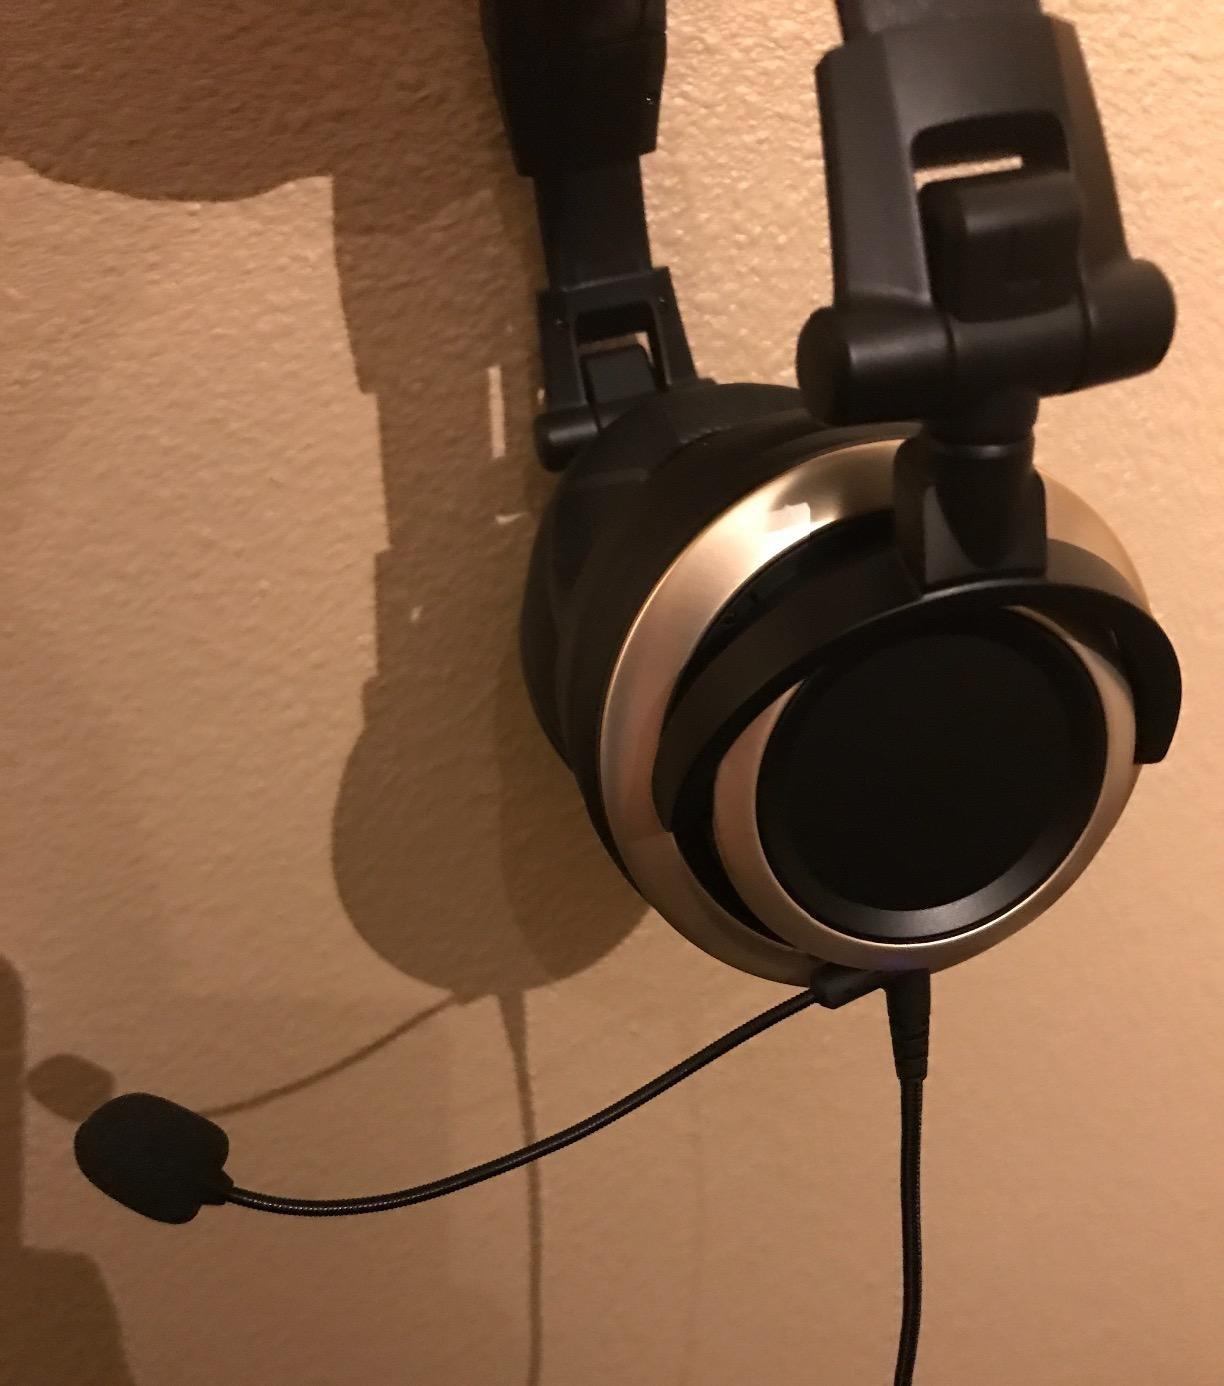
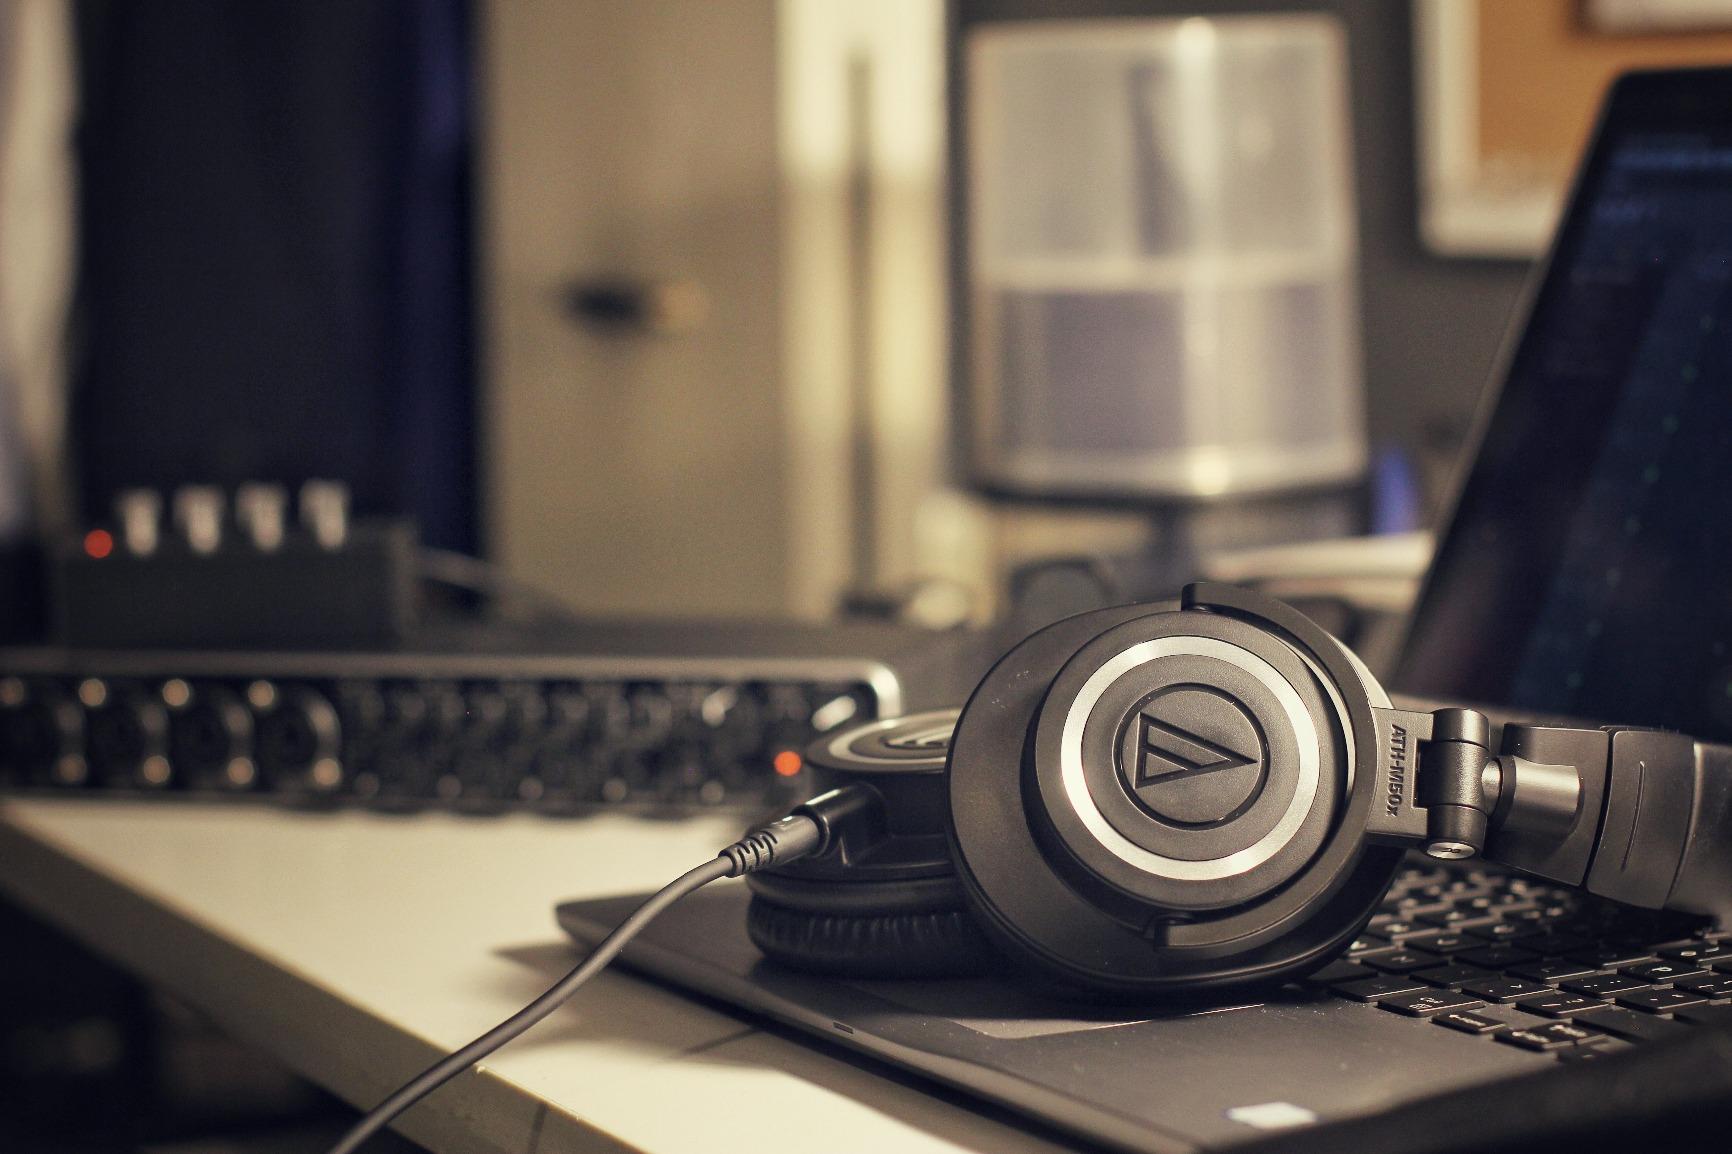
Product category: headphones
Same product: no